Japanese Garden of Peace

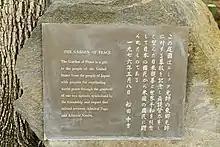
Japanese Peace Garden

The National Museum of the Pacific War’s evocative character of war’s destruction and death purposefully stands in juxtaposition of the garden’s quiet setting. Taketora remarked, "It is my hope that as the Admiral Nimitz Park is visited by people from all parts of the world, it will be praised as a small oasis of cool, green beauty in Texas. The prayers of many people, those who gave money as well as those who had a part in building the garden, are directed to this objective."